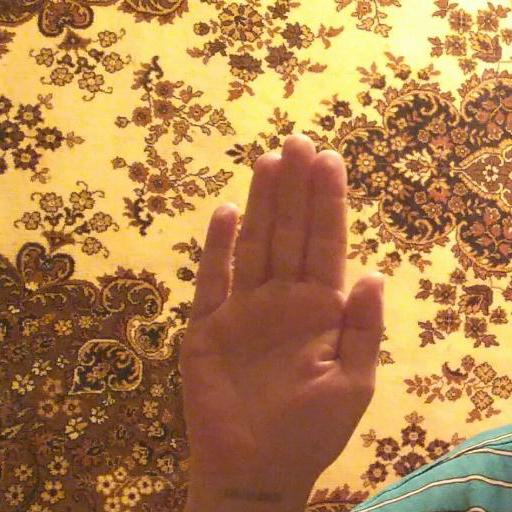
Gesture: stop